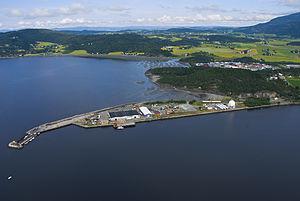
Stjørdal est une ville et une commune du comté de Nord-Trøndelag en Norvège. Størdal est la commune la plus habitée du comté mais le centre administratif de Stjørdalshalsen ne compte que 11 416 habitants. La localité, avec ses zones urbaines a obtenu le statut de ville le 1ᵉʳ juillet 1997. La commune est, parmi celles du comté, celle qui compte la croissance la plus élevée.